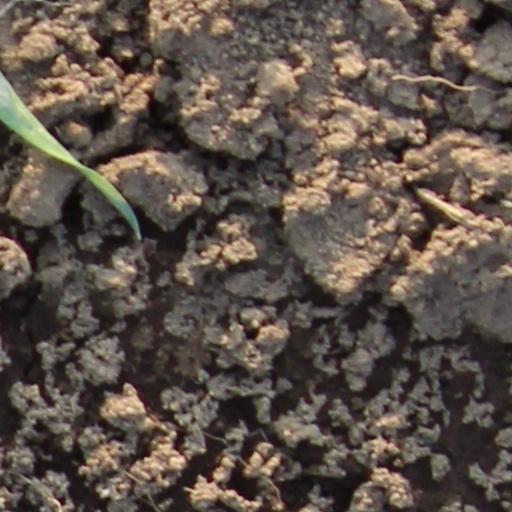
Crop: wheat